Rugby Post Office

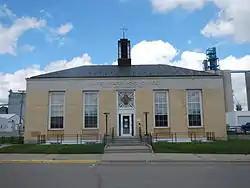

The Rugby Post Office in Rugby, North Dakota, United States, is a post office building that was built in 1940. It was listed on the National Register of Historic Places in 1989 as U.S. Post Office-Rugby.